Jinshan Temple (Zhenjiang)

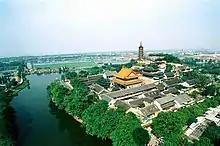
A commanding view of Jinshan Temple.

Jinshan Temple is a Buddhist temple located in Runzhou District of Zhenjiang, Jiangsu, China.